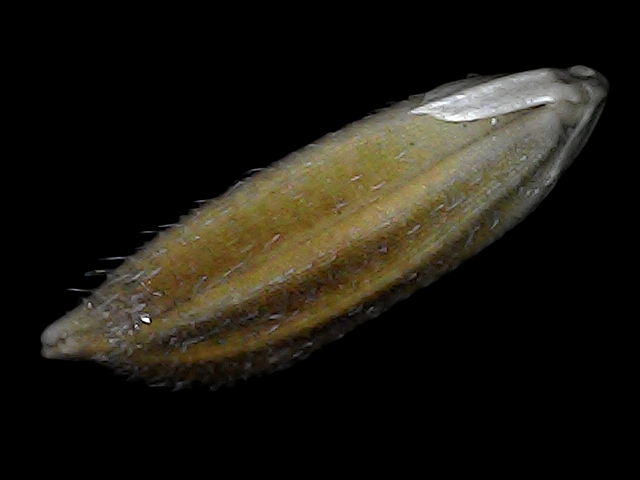
Rice variety: Bd91